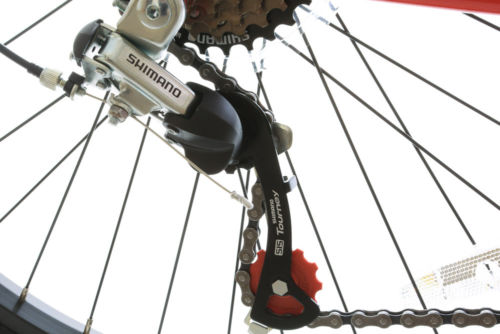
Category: bicycle